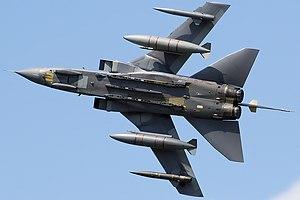
Le Panavia Tornado est un avion de combat multirôle développé en commun par l'Italie, le Royaume-Uni, et l'Allemagne de l’Ouest durant les années 1970. Biplace, biréacteur, avec des ailes à géométrie variable, il a été produit à pratiquement 1 000 exemplaires, mis en service dans les années 1980 et exporté vers l'Arabie saoudite.